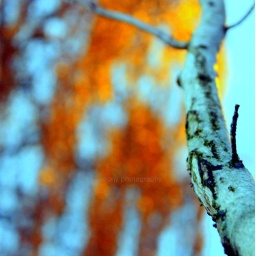
winter air under the warm glow of the street lamp